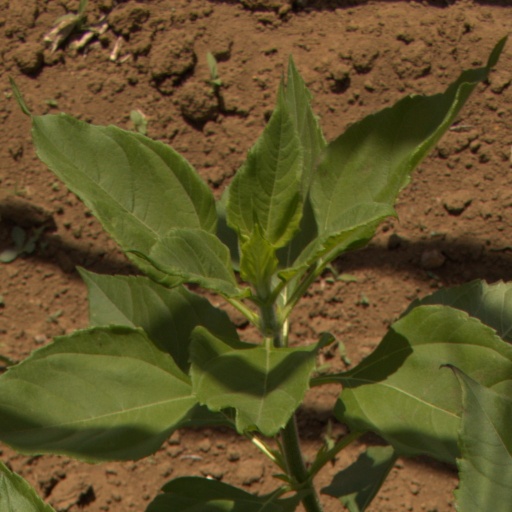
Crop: Jerusalem artichoke